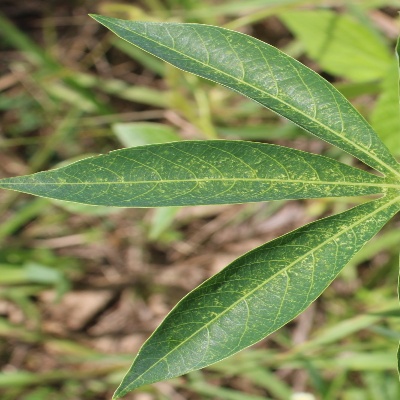
Crop: Cassava
Condition: green mite